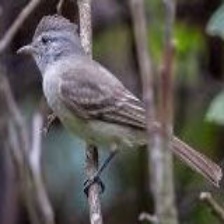
Species: NORTHERN BEARDLESS TYRANNULET
Scientific name: CAMPTOSTOMA IMBERBE